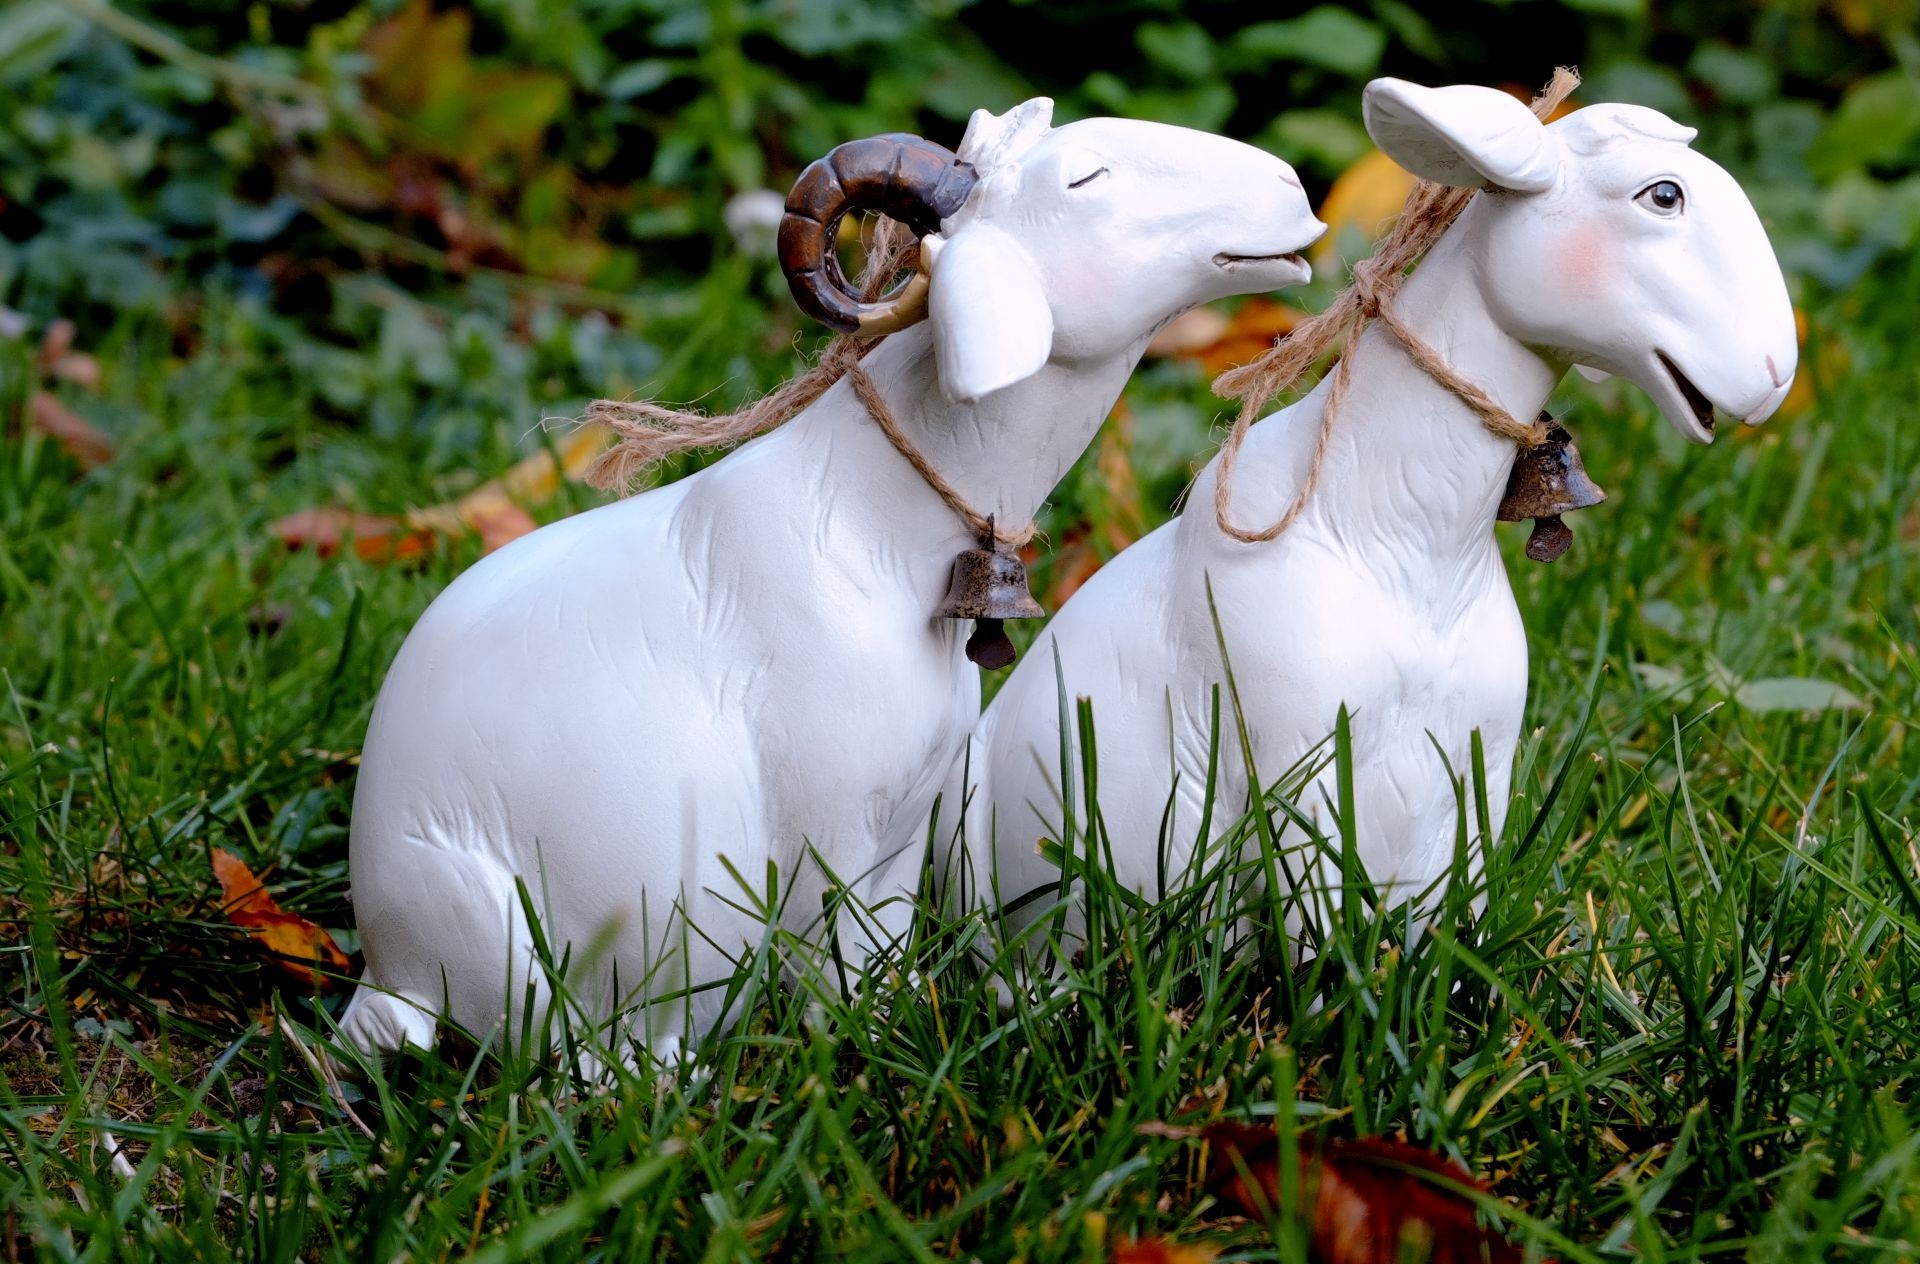
nature, grass, white, meadow, flower, wildlife, goat, decoration, green, sheep, mammal, fauna, goats, affection, vertebrate, luck